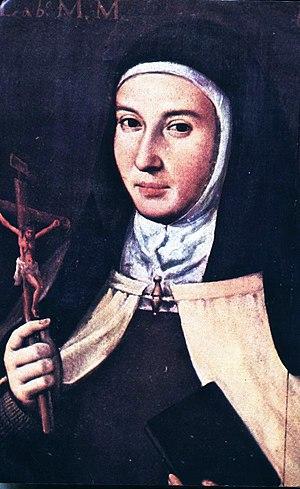
Mère Marie de Saint-Joseph, née María de Salazar Torres, est une religieuse carmélite déchaussée ayant participé à la réforme thérésienne de l'Ordre du Carmel. Elle est considérée comme étant la religieuse préférée de sainte Thérèse d'Avila.